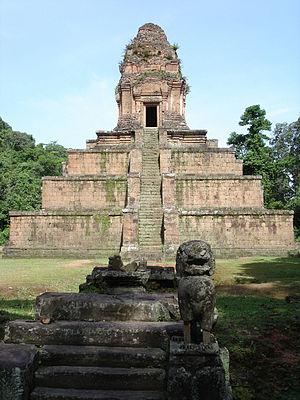
Le Baksei Chamkrong est un temple hindouiste sur le site d'Angkor au Cambodge, près du Phnom Bakheng au sud-ouest de la porte Sud d'Angkor Thom.